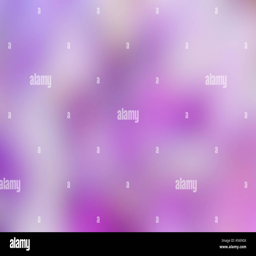
abstract purple violet soft blurred background .